Marad

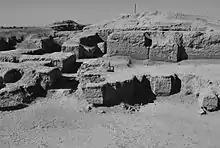
Tell as-Sadoum

Marad was established ca. 2700 BC, during the Sumerian Early Dynastic II period. Although Marad is not mentioned in the Sumerian King List and in the earliest city lists, one of the "Temple Hymns" attributed to Enheduanna is focused on its city god, Lugal-Marada. The city god of Kazallu, Numushda, is also sometimes mentioned in contracts, though another nearby town, Kiritab, also had Numushda as its titular god so this is not certain. It was ruled by the Akkadian Empire, after its capture by Sargon of Akkad, under a governor. Confirmation of the site as Marad came with four inscribed door sockets found during the excavation at Tell as-Sadoum. They recorded that Lipit-ilē governor at Marad and the son of king Naram-Sin, fourth ruler of the Akkadian Empire, built a temple to the god Lugal-Marda at Marad: